Louisiana State Penitentiary

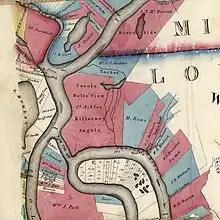
Map of Adelicia Acklen's Panola, Belle View, Killarney, and Angola plantations in Louisiana in 1858

Angola was designed to be as self-sufficient as possible; it functioned as a miniature community with a canning factory, a dairy, a mail system, a small ranch, repair shops, and a sugar mill. Prisoners raised food staples and cash crops. The self-sufficiency was enacted so taxpayers would spend less money and so politicians such as Governor of Louisiana Huey P. Long would have an improved public image. In the 1930s, prisoners worked from dawn until dusk.